Clonfert

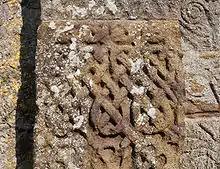
Clonfert Cathedral Portal Left Jamb Interlace Pattern

Clonfert is a small village in east County Galway, Ireland, halfway between Ballinasloe and Portumna. The village gives its name to the Diocese of Clonfert. Clonfert Cathedral is one of the eight cathedral churches of the Church of Ireland, Diocese of Limerick and Killaloe. The cathedral of the Roman Catholic Diocese of Clonfert is located in Loughrea and is home to the Shrine of Our Lady of Clonfert. Three churches lay in this parish, St. Brendan's Eyrecourt, St. Francis Meelick and Clonfert. Its current parish priest (2021) is Fr. Declan McInerney and its bishop Michael Duignan. The village is in a civil parish of the same name.